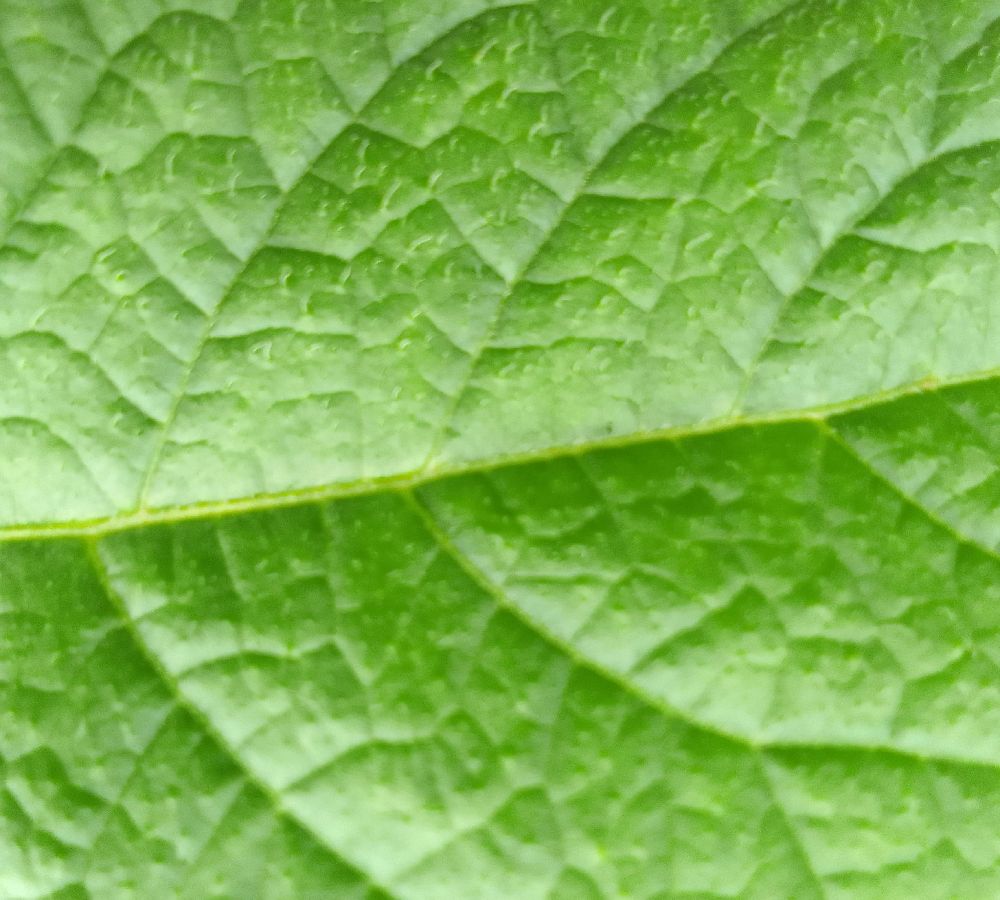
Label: Healthy